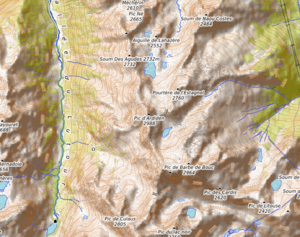
carte réalisée sur umap This map was created from OpenStreetMap project data, collected by the community. This map may be incomplete, and may contain errors. Don't rely solely on it for navigation.
Le pic d'Ardiden est un sommet des Pyrénées françaises qui culmine à 2 988 m d'altitude. Il domine la station de sports d'hiver de Luz-Ardiden et les lacs d'Ardiden.